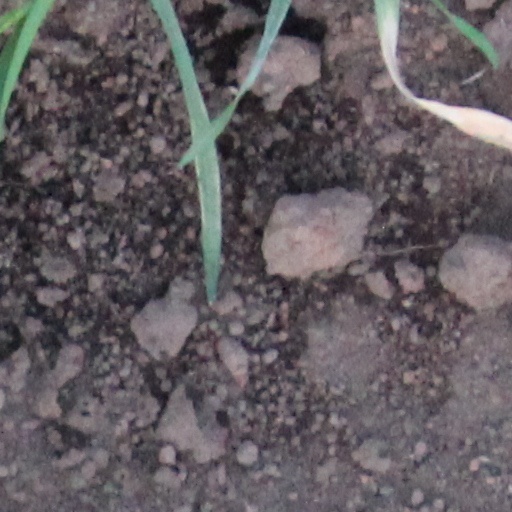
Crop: wheat